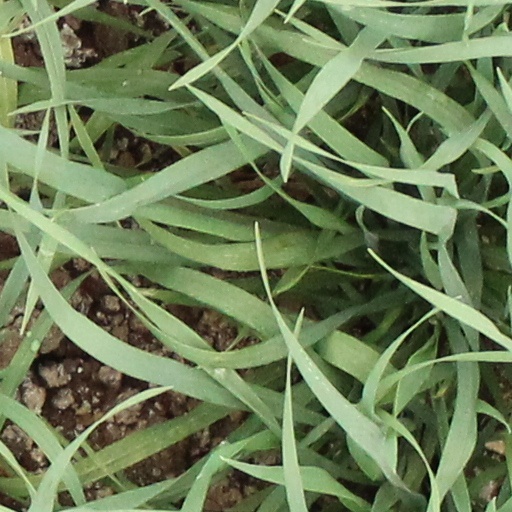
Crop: wheat